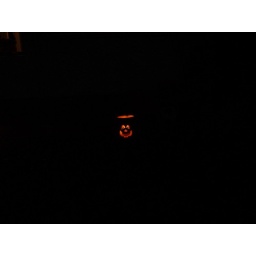
Our pumpkin, sitting in the flower bed. The front porch light was off, for effect only.